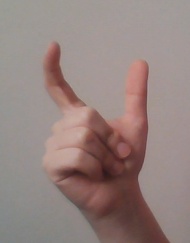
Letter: nun